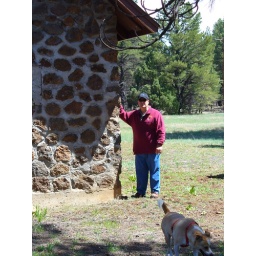
This is a beautiful rock house surrounded by pines